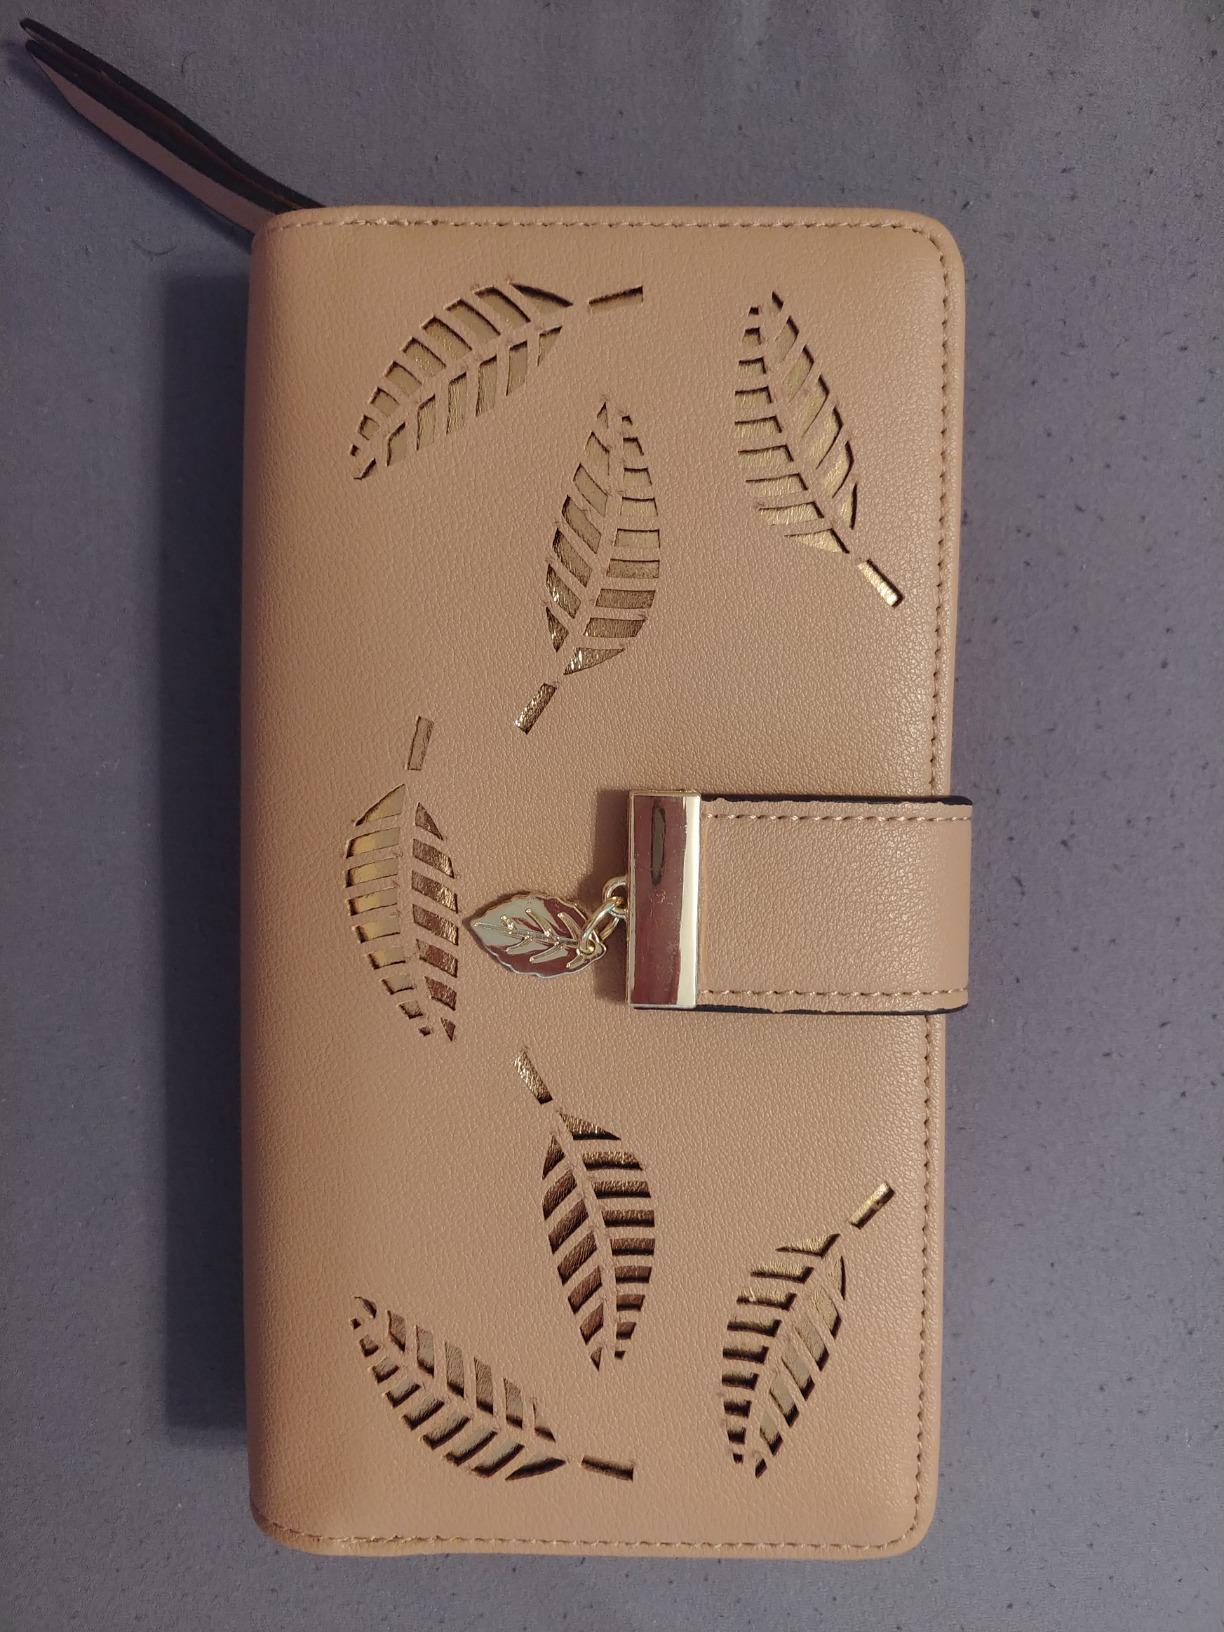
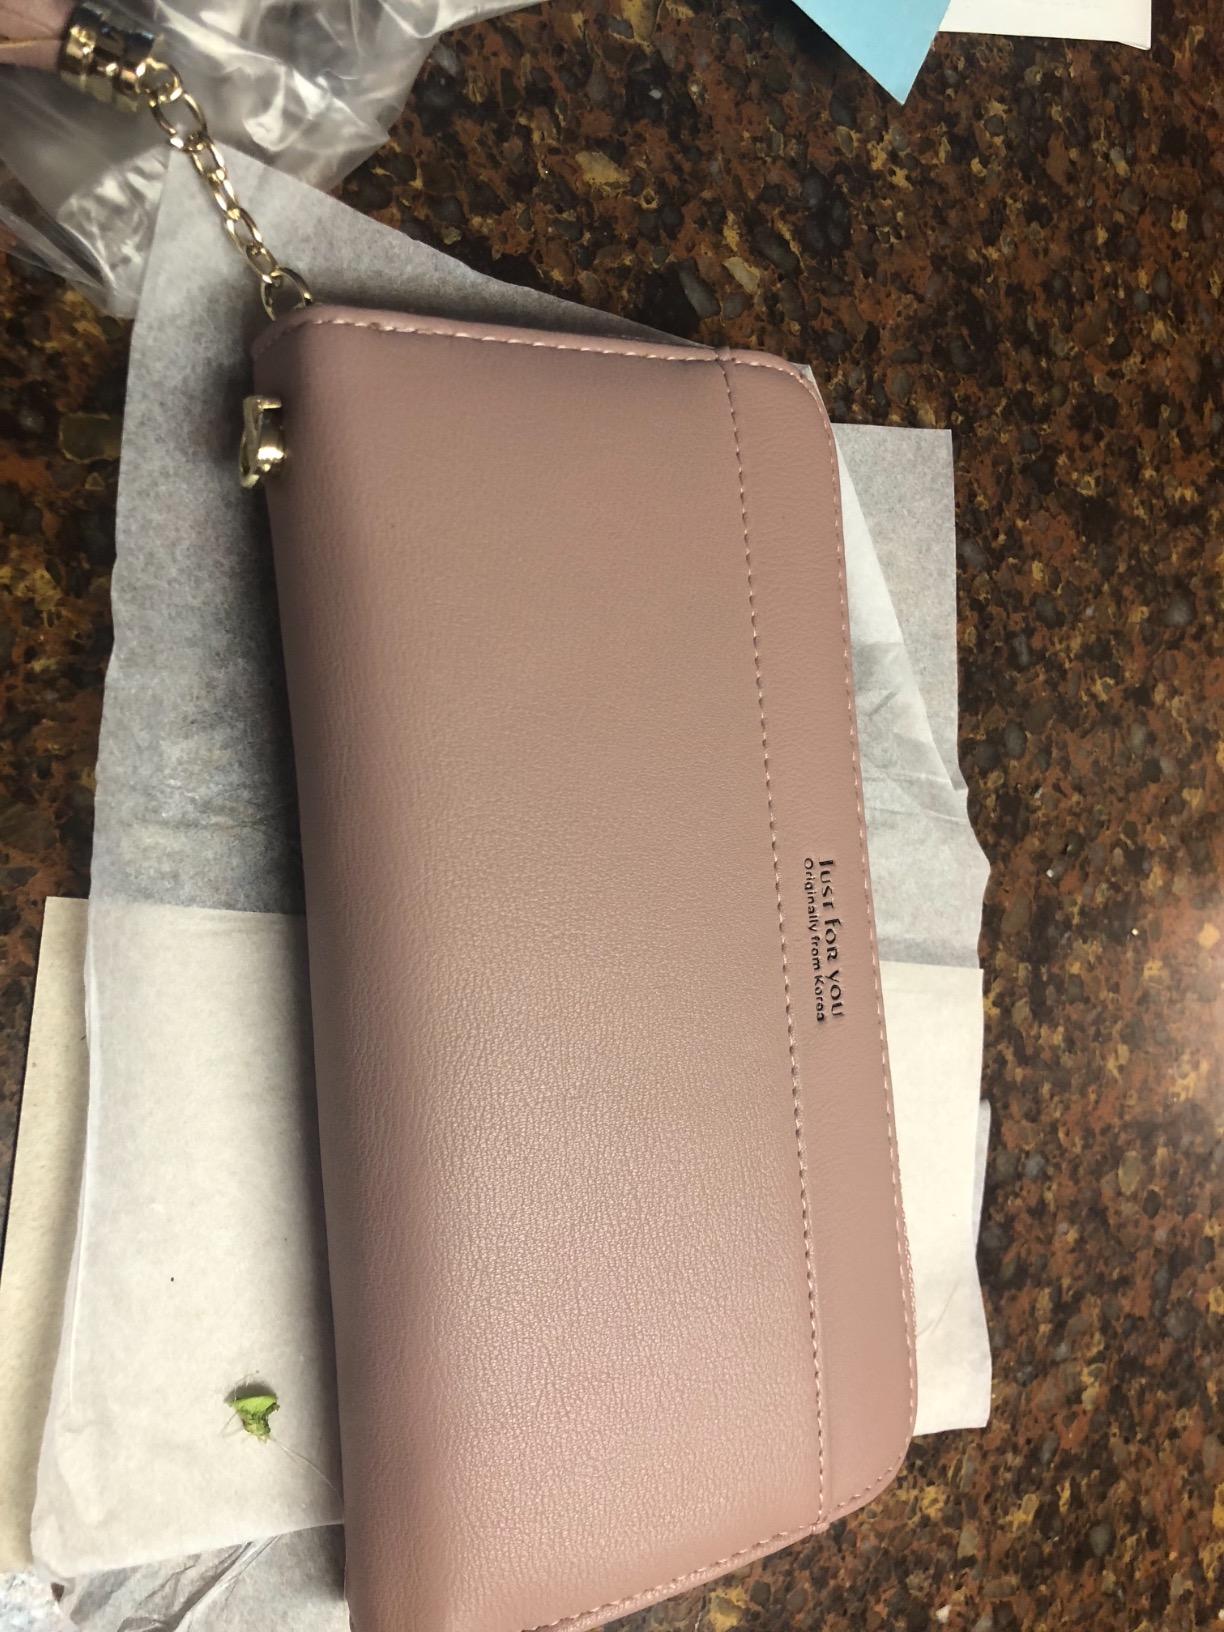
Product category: accessories_wallet
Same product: no